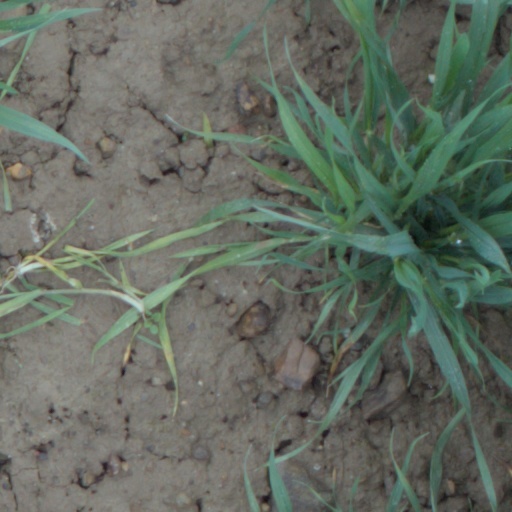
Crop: wheat